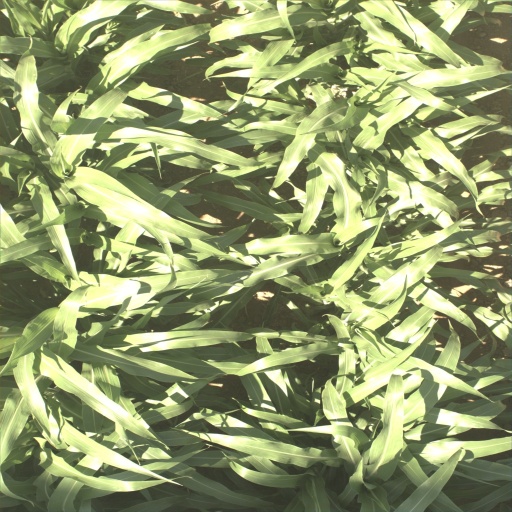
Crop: sorghum